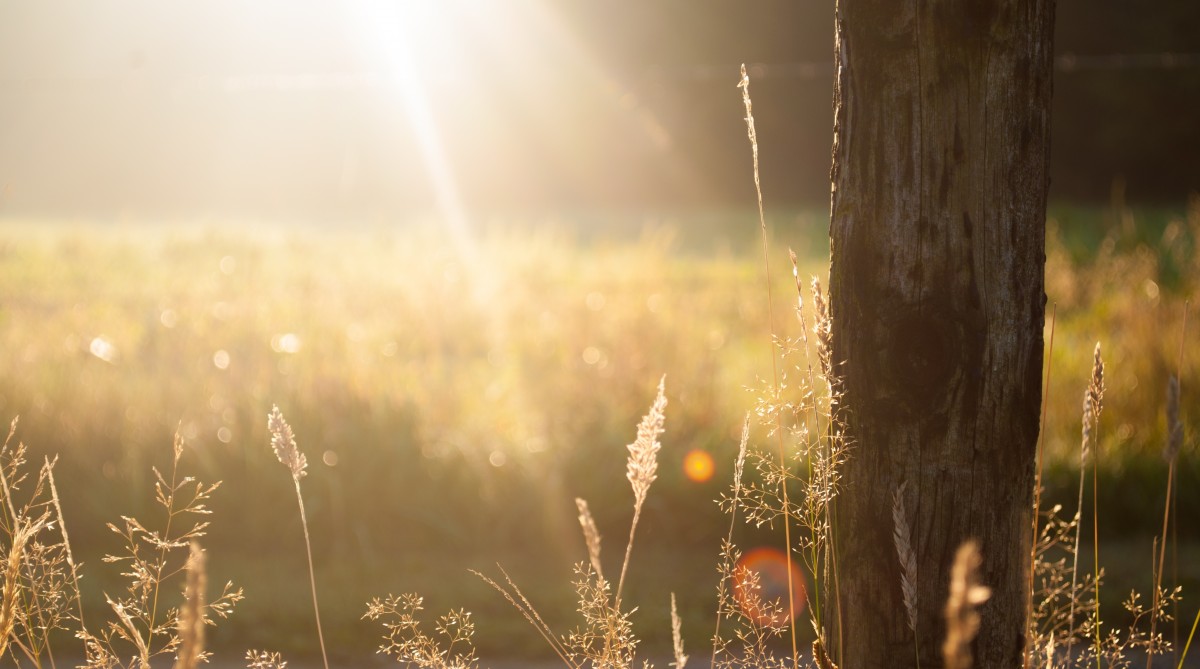
Tags: nature, forest, branch, light, sunshine, sun, sunset, mist, field, sunlight, ray, morning, leaf, flower, evening, reflection, autumn, season, habitat, natural environment, atmospheric phenomenon